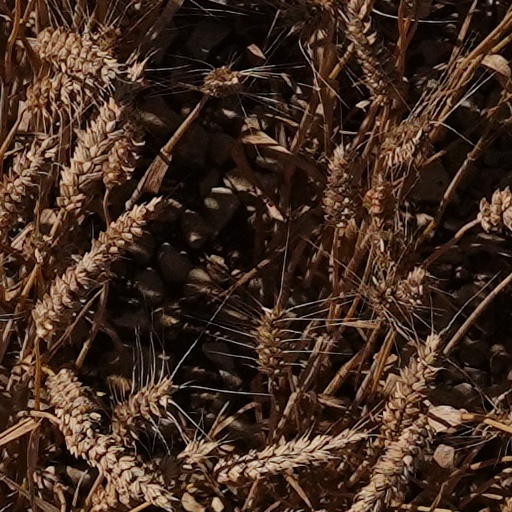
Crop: wheat